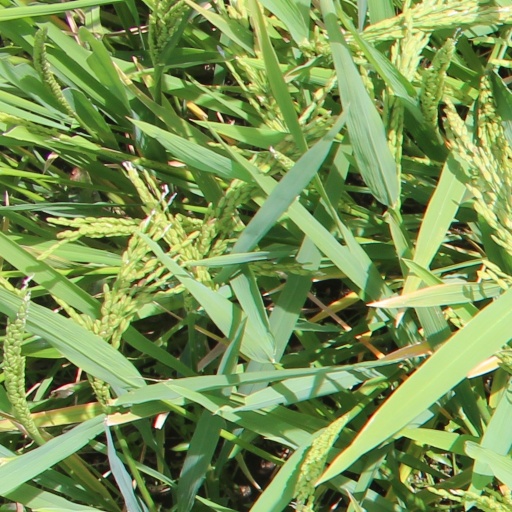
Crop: rice